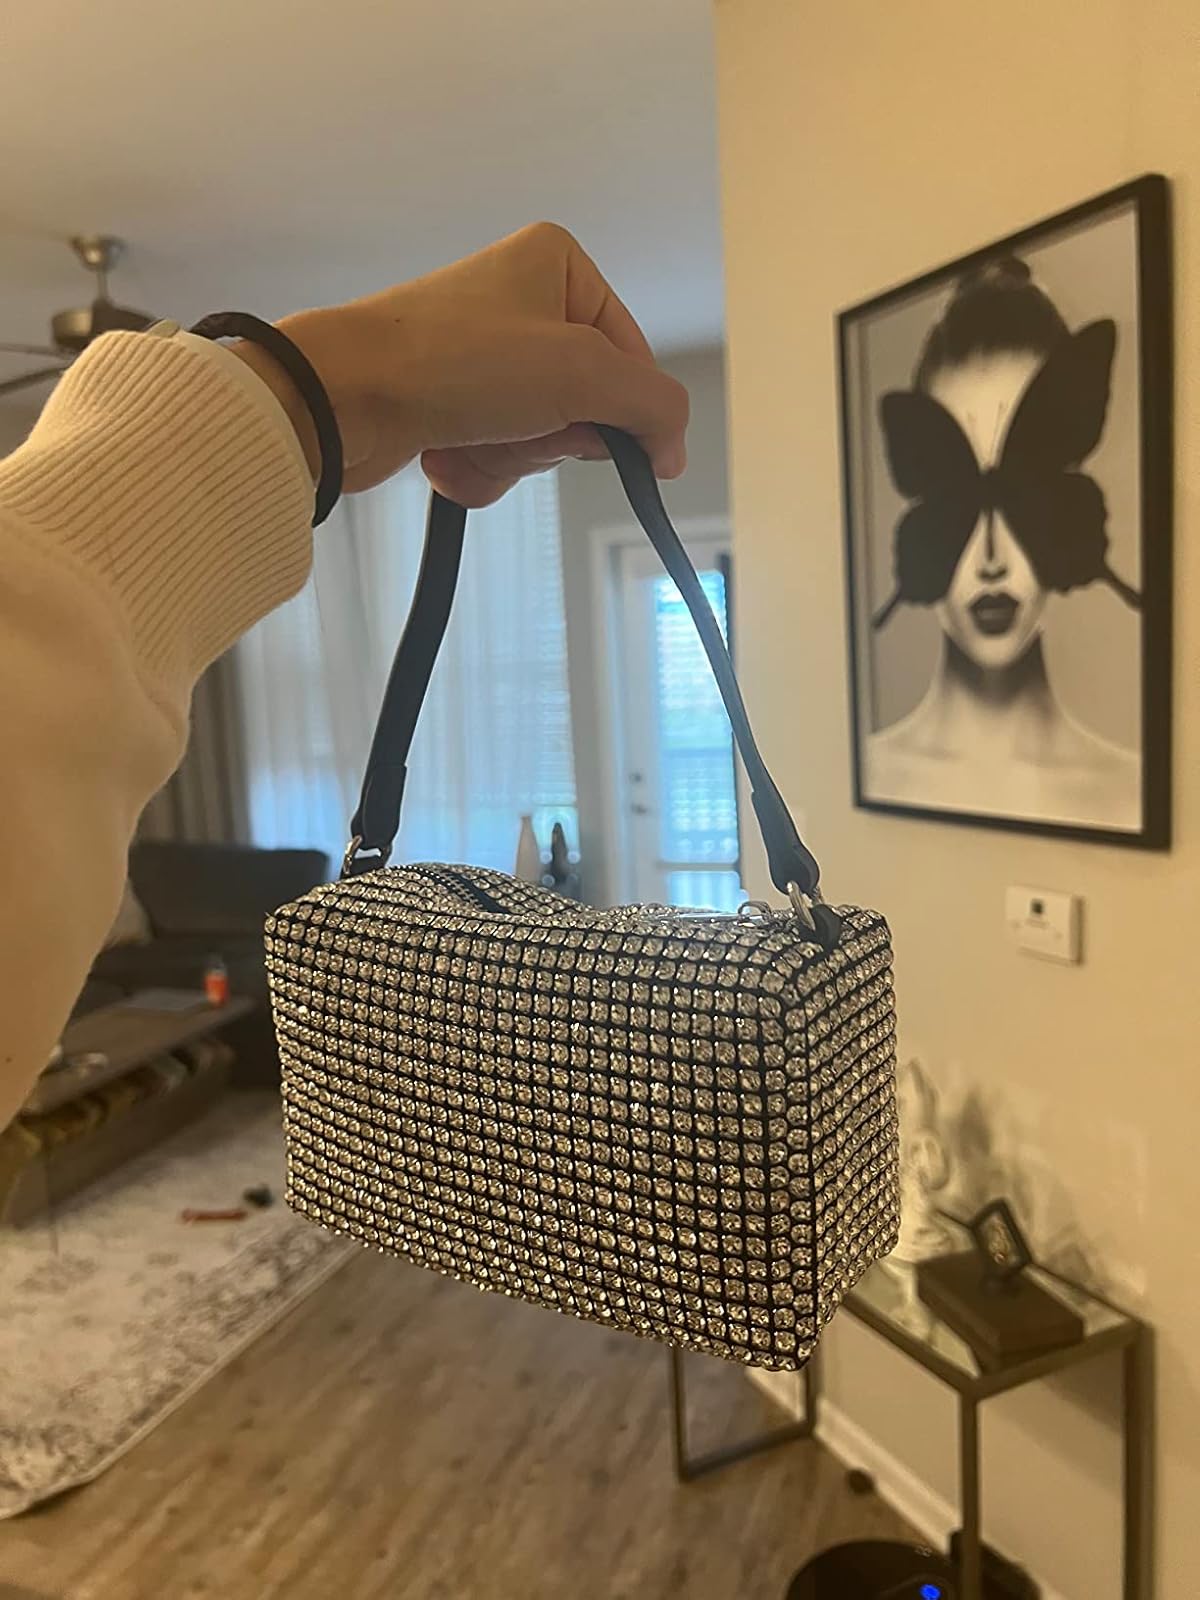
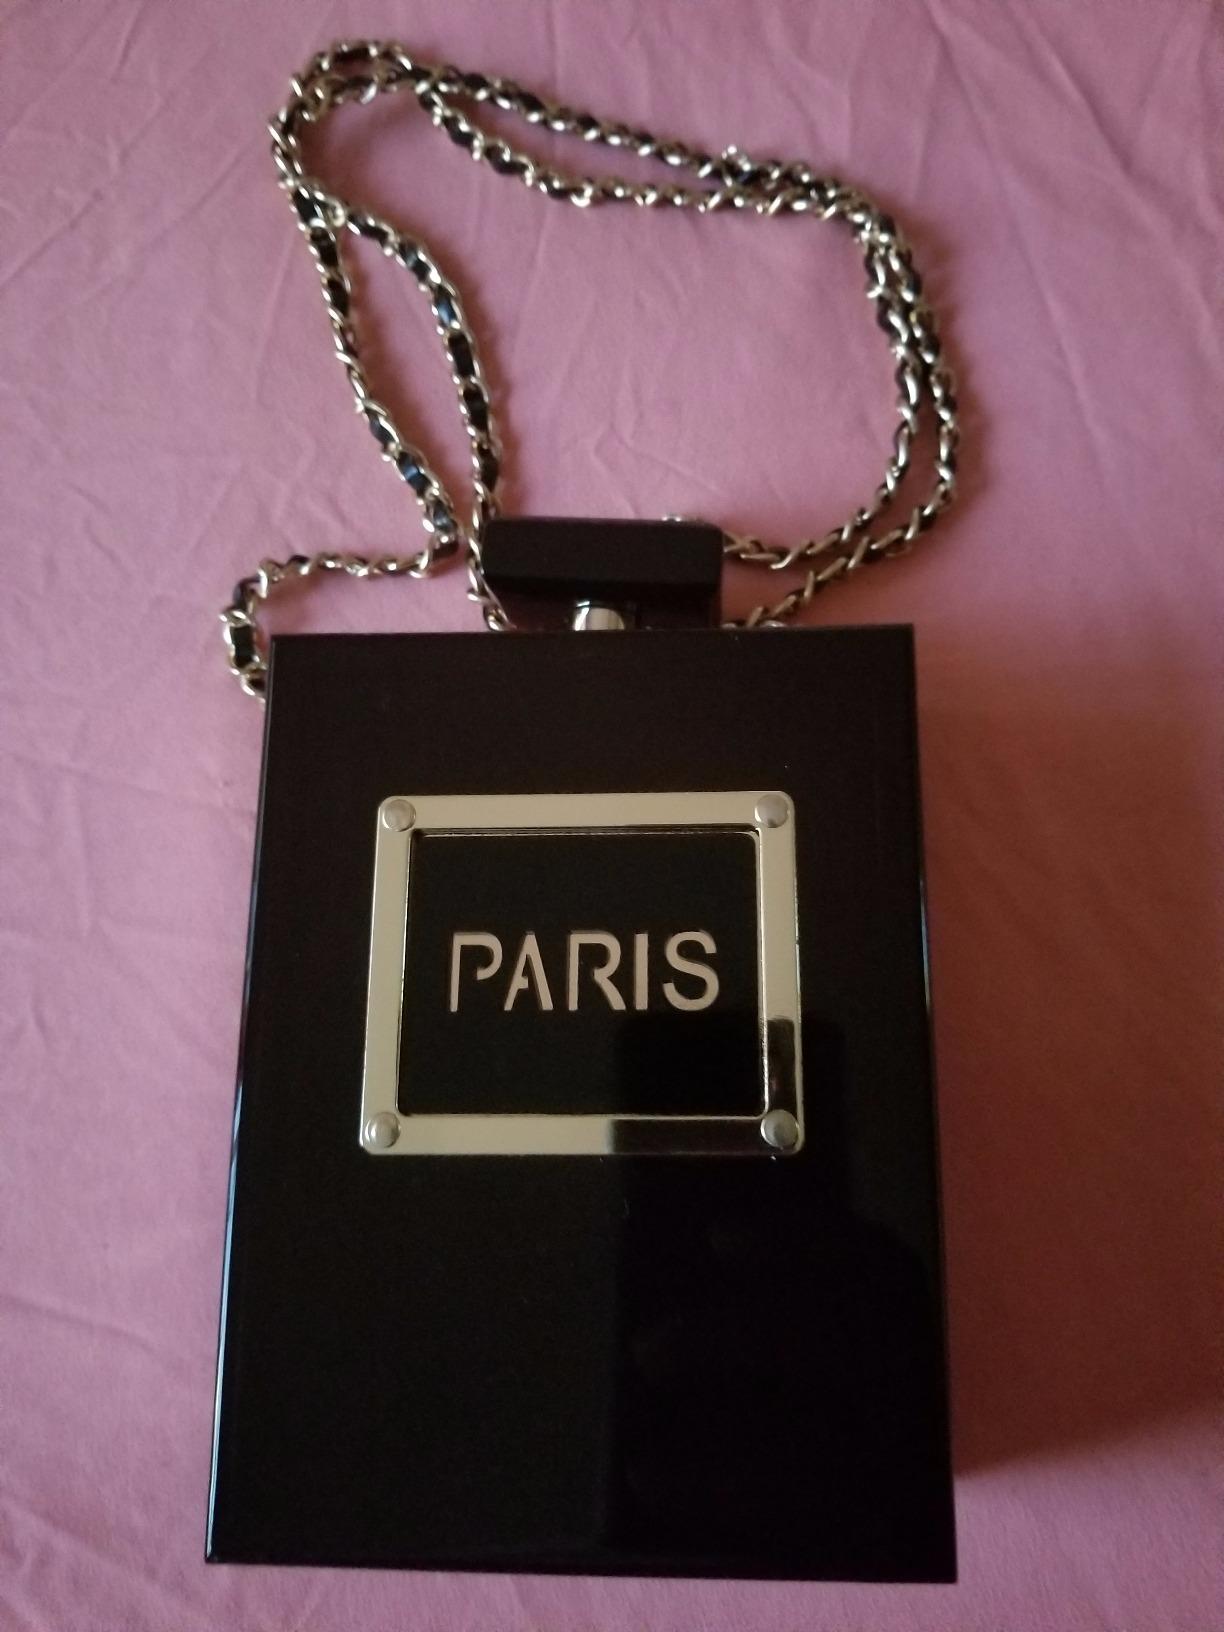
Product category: accessories_handbag
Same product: no